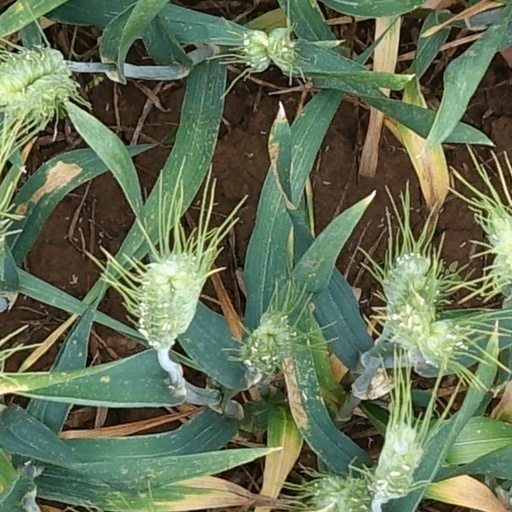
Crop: wheat